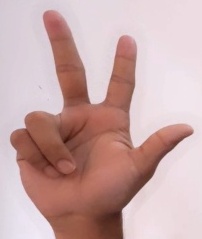
ASL sign: 3